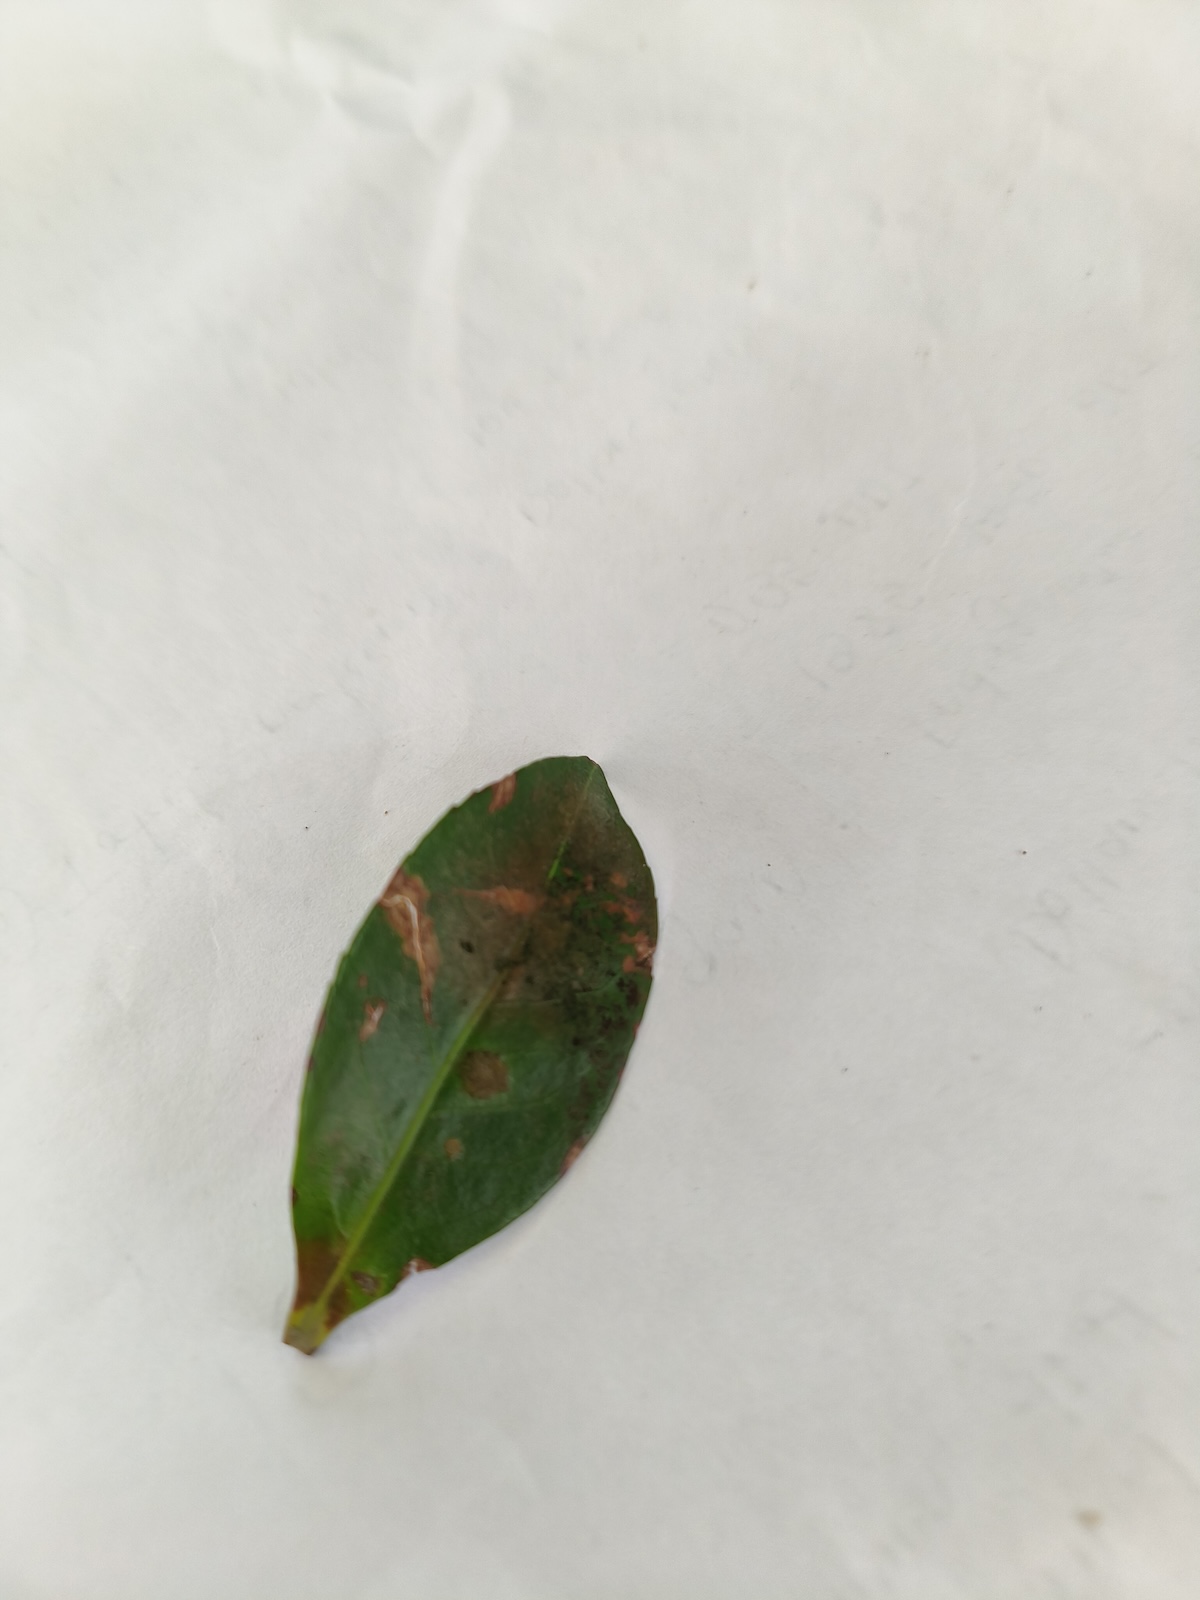
Label: Gray Blight